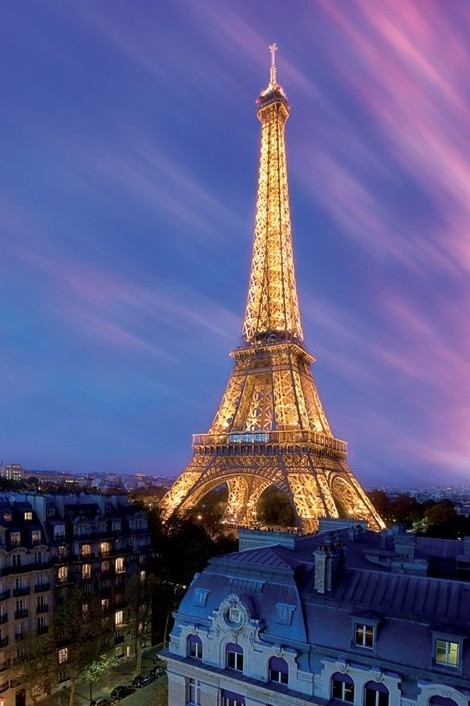
Landmark: Eiffel Tower